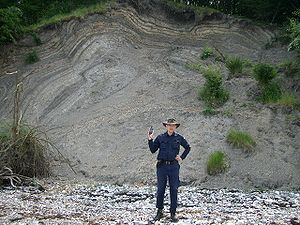
Geocaching / Cachetyper
Den danske earthcache på Æbelø. I forgrunden ses en entusiastisk geocacher.
"Geocaching er en hobby, hvor man ved hjælp af en GPS-modtager eller en smartphone finder geocacher, som er ""skatte"" der er placeret over hele verden.